Alexander Gould

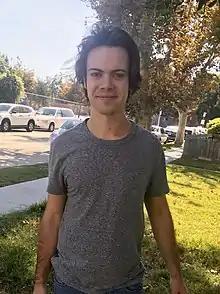
Gould in 2019

Alexander Jerome Gould (born May 4, 1994) is an American acting agent and former actor. He is best known for voicing the title character of the Pixar animated film "Finding Nemo" and for his portrayal of Shane Botwin on the Showtime drama series "Weeds", the latter of which earned him two Screen Actors Guild Award nominations.